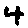
Label: 4